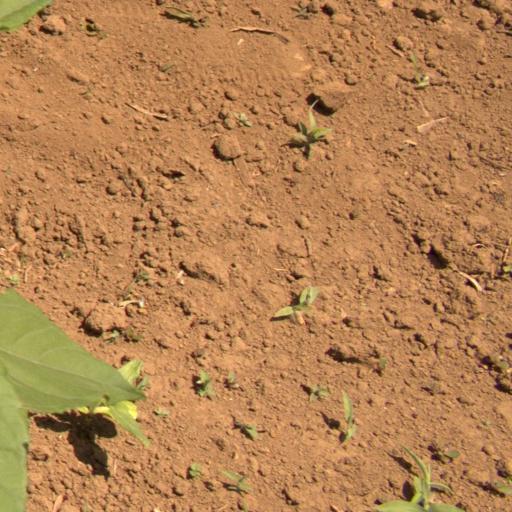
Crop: Jerusalem artichoke